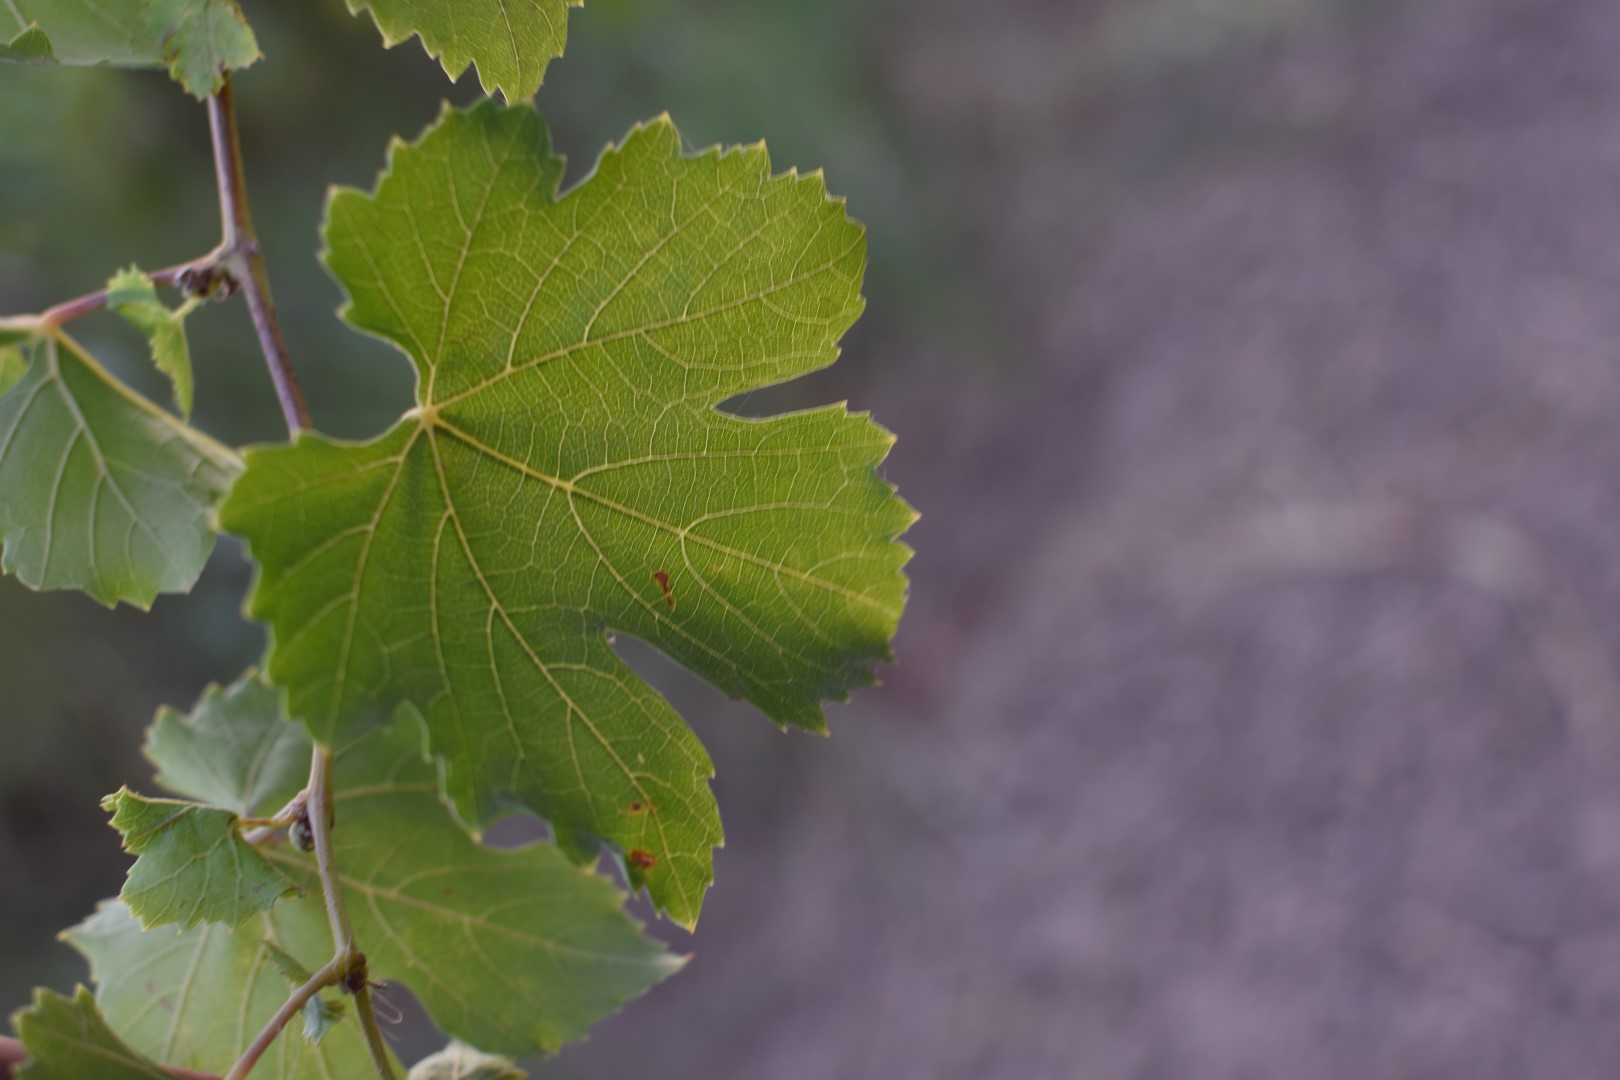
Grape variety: Thompson Seedless